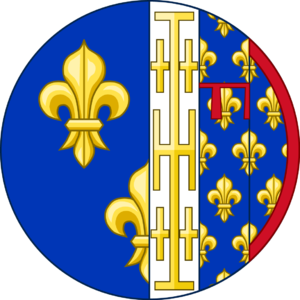
Armes de la reine Marie d'Anjou, épouse de Charles VII le Victorieux. A améliorer si nécessaire.
La reine de France est l'épouse du roi de France.
La princesse Marie d'Anjou, née le 14 octobre 1404 au château d'Angers et morte le 29 novembre 1463 à l'abbaye cistercienne Notre-Dame des Châtelliers, est reine de France de 1422 à 1461, par son mariage avec le futur roi Charles VII.
Cet article donne la liste des conjoints des souverains luxembourgeois.